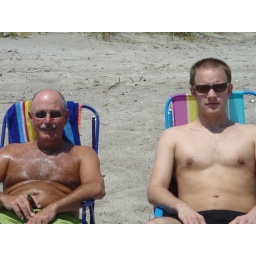
My vacation to our beach house on Oak Island in North Carolina.